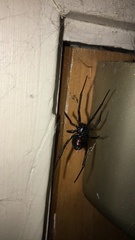
Species: Lactrodectus_hesperus